Matanuska Formation

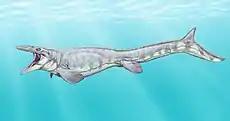
"Tylosaurus proriger" may have scavenged the Matanuska hadrosaur's remains after it drifted out to sea.

In 1994, excavations for road material uncovered a hadrosaur specimen near the Glenn Highway, approximately 150 miles northeast of Anchorage. That Fall, excavation began on the specimen, now known as the "Talkeetna Mountains Hadrosaur" and concluded in the summer of 1996. The rocks containing the specimen were part of the formation's Member Four. The specimen is now housed at the University of Alaska Museum. It was formally described for the scientific literature by Pasch and May in 2001. The location of the specimen makes it significant as a biogeographic link between the hadrosaurs of North America and Asia. It was also the first associated skeleton of an individual dinosaur in Alaska.